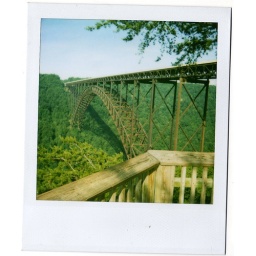
got to white water raft the rapids below this in elementary school